Harry Potter and the Philosopher's Stone

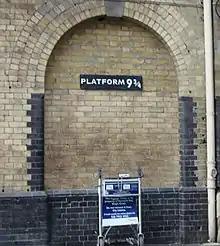
Imitation of the fictional Platform at the real King's Cross railway station, with a luggage trolley apparently halfway through the magical wall

Bloomsbury accepted the book, paying Rowling a £2,500 advance and Cunningham sent proof copies to carefully chosen authors, critics and booksellers in order to obtain comments that could be quoted when the book was launched. He was less concerned about the book's length than about its author's name, since the title sounded like a boys' book to him and he believed boys preferred books by male authors. Rowling therefore adopted the pen name J. K. Rowling just before publication.